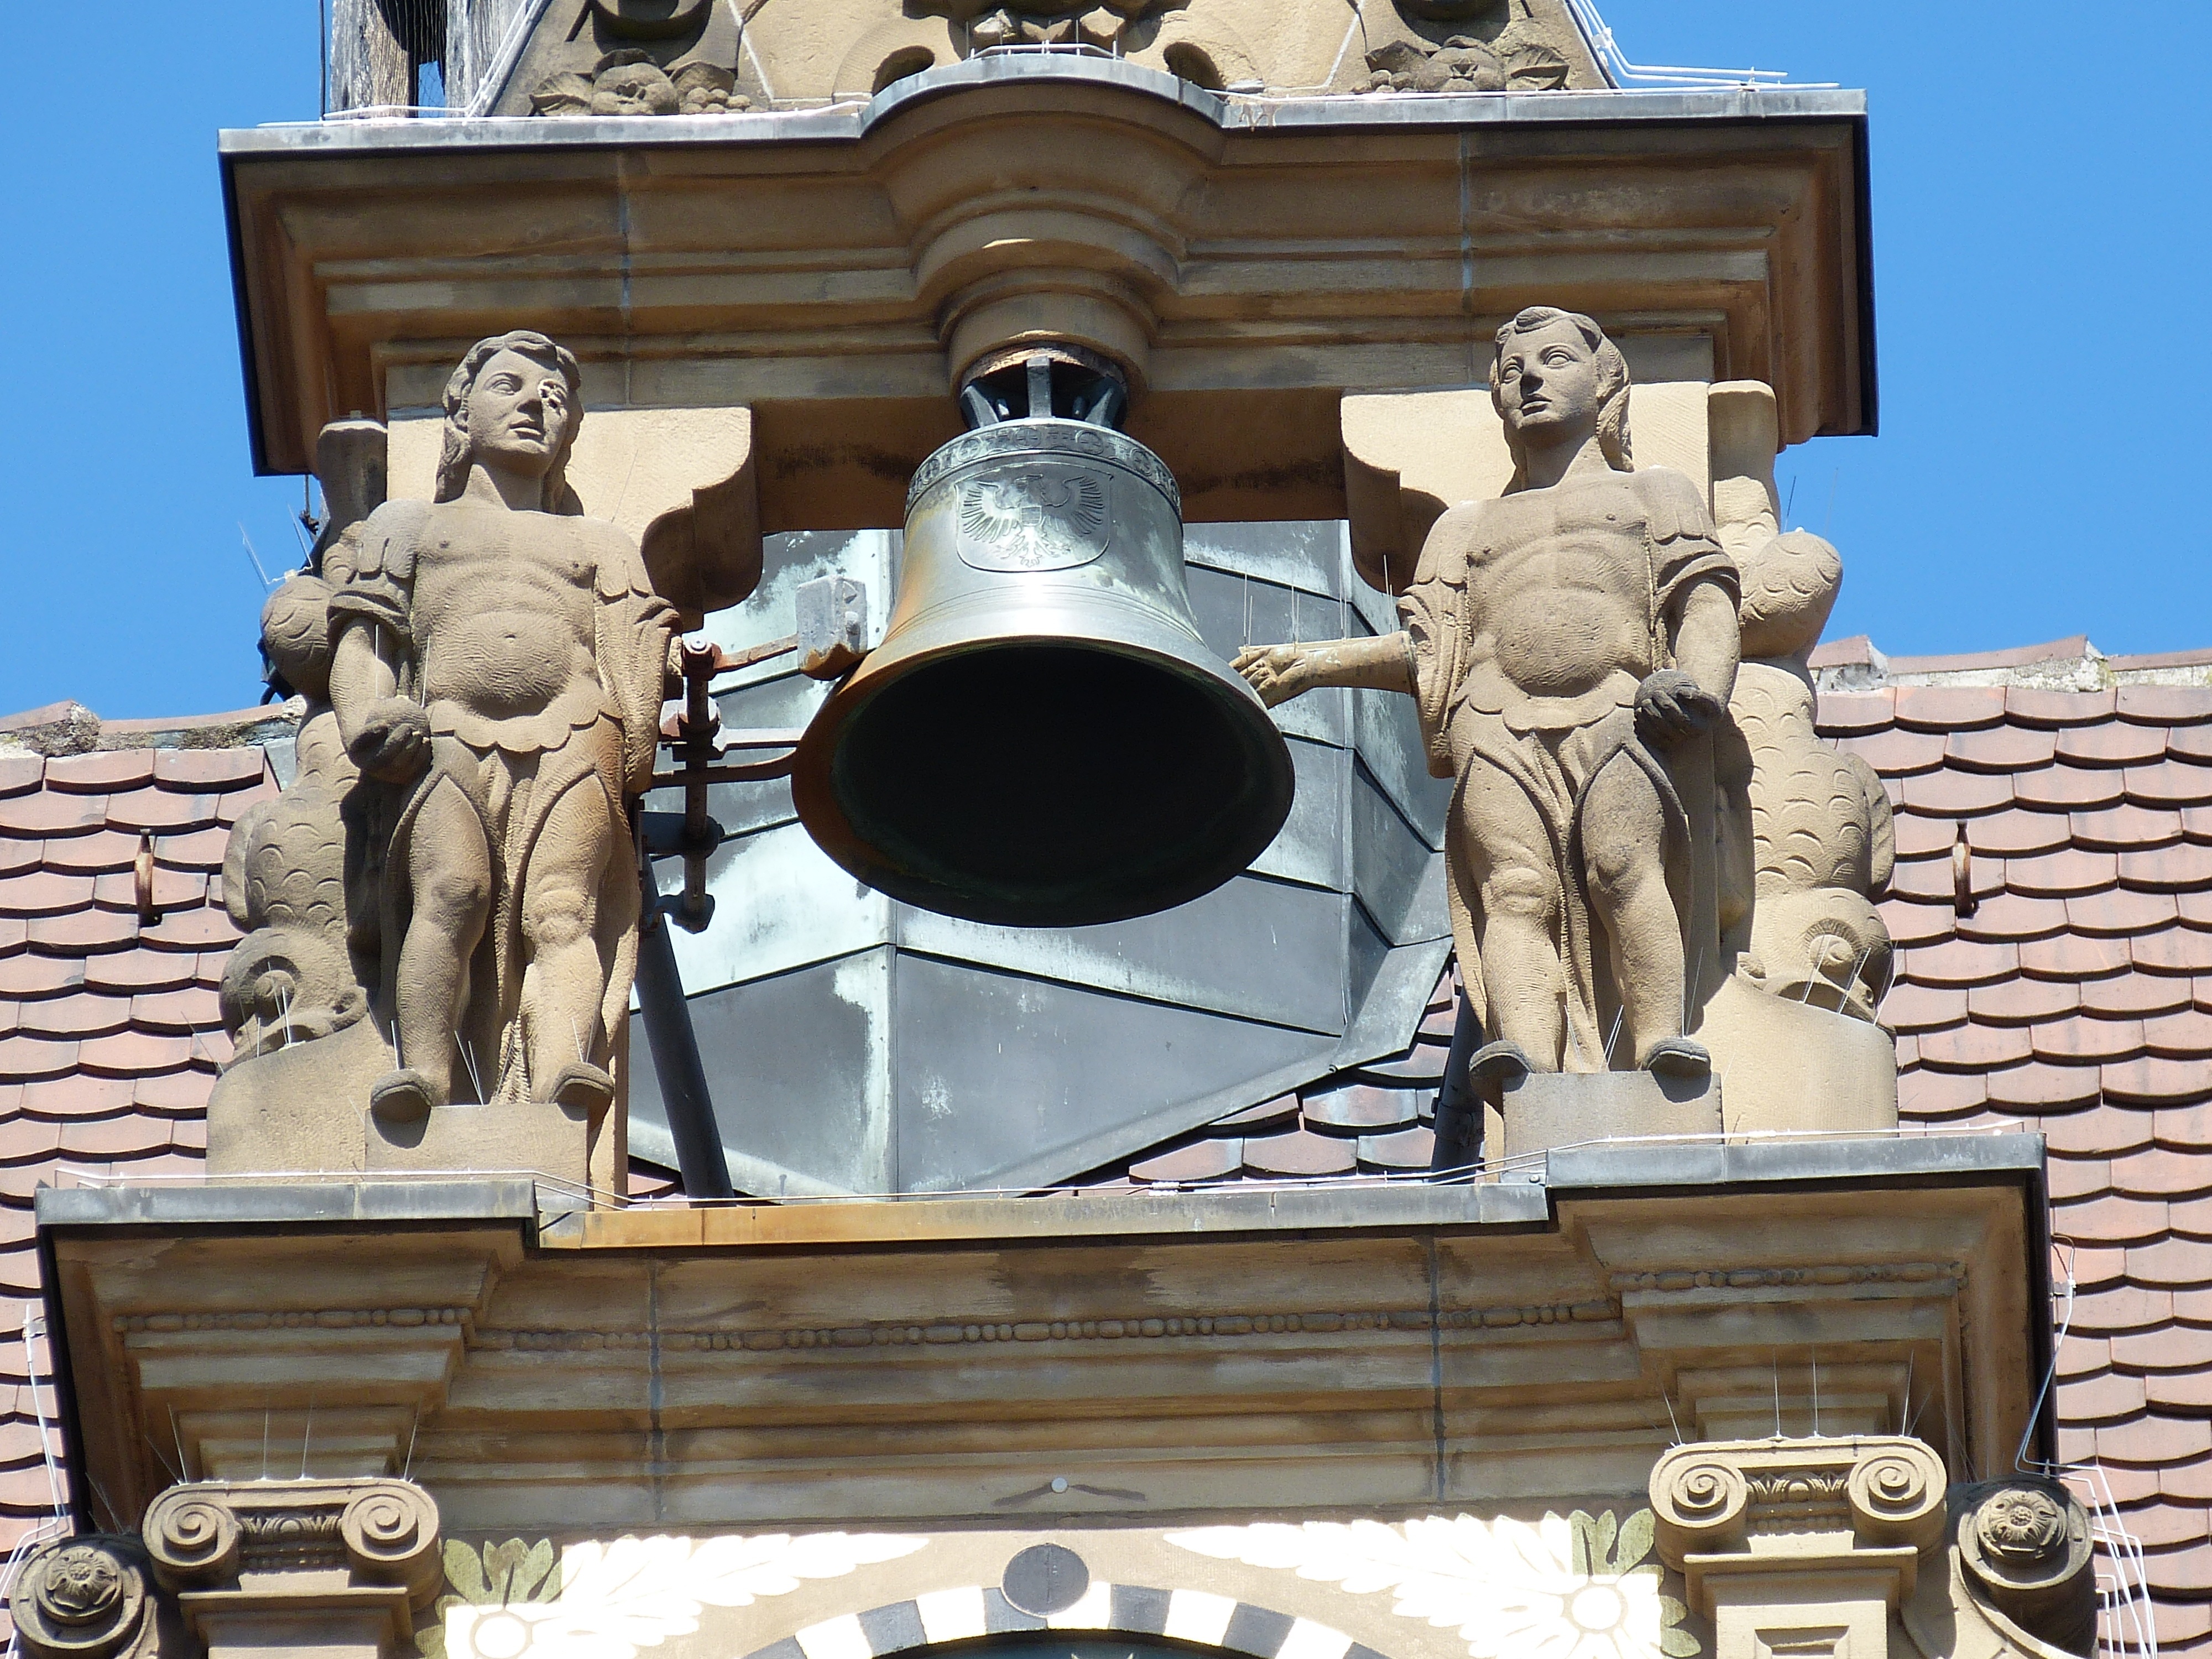
clock, time, hour, city, monument, bell, statue, landmark, old town, sculpture, art, figure, carving, historically, town hall, heilbronn, ancient history